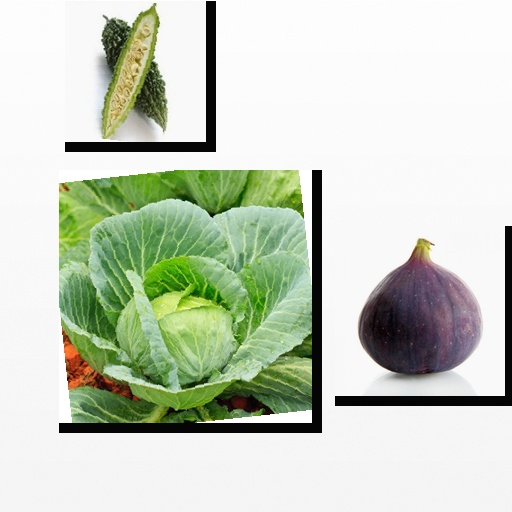
Food items: fig, bitter_gourd, cabbage